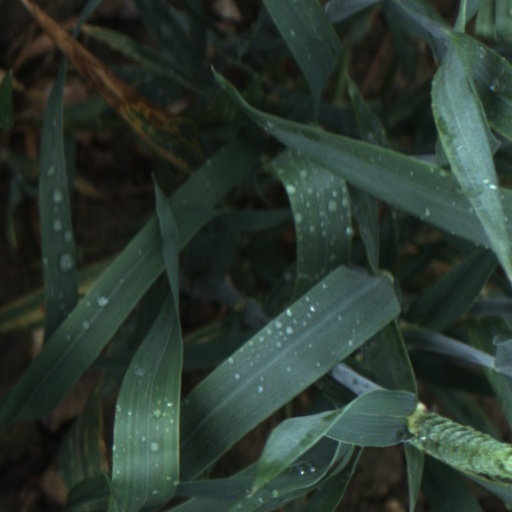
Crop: wheat